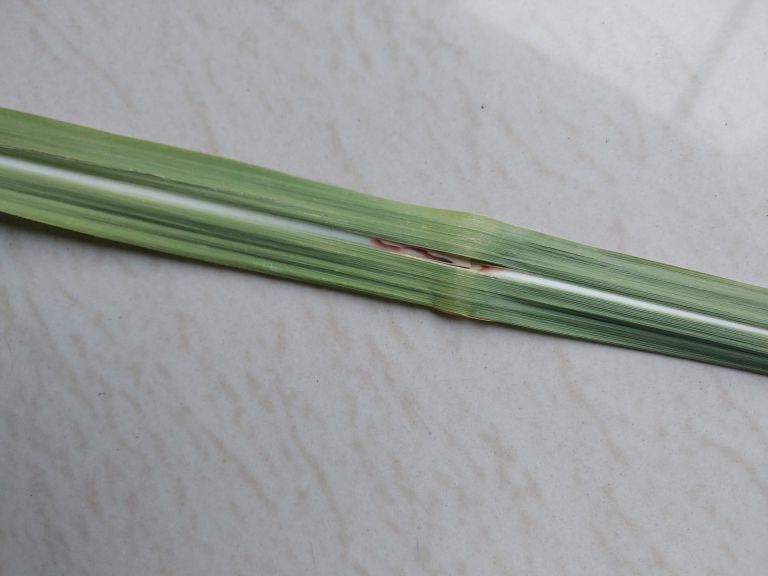
Label: Brown Spot